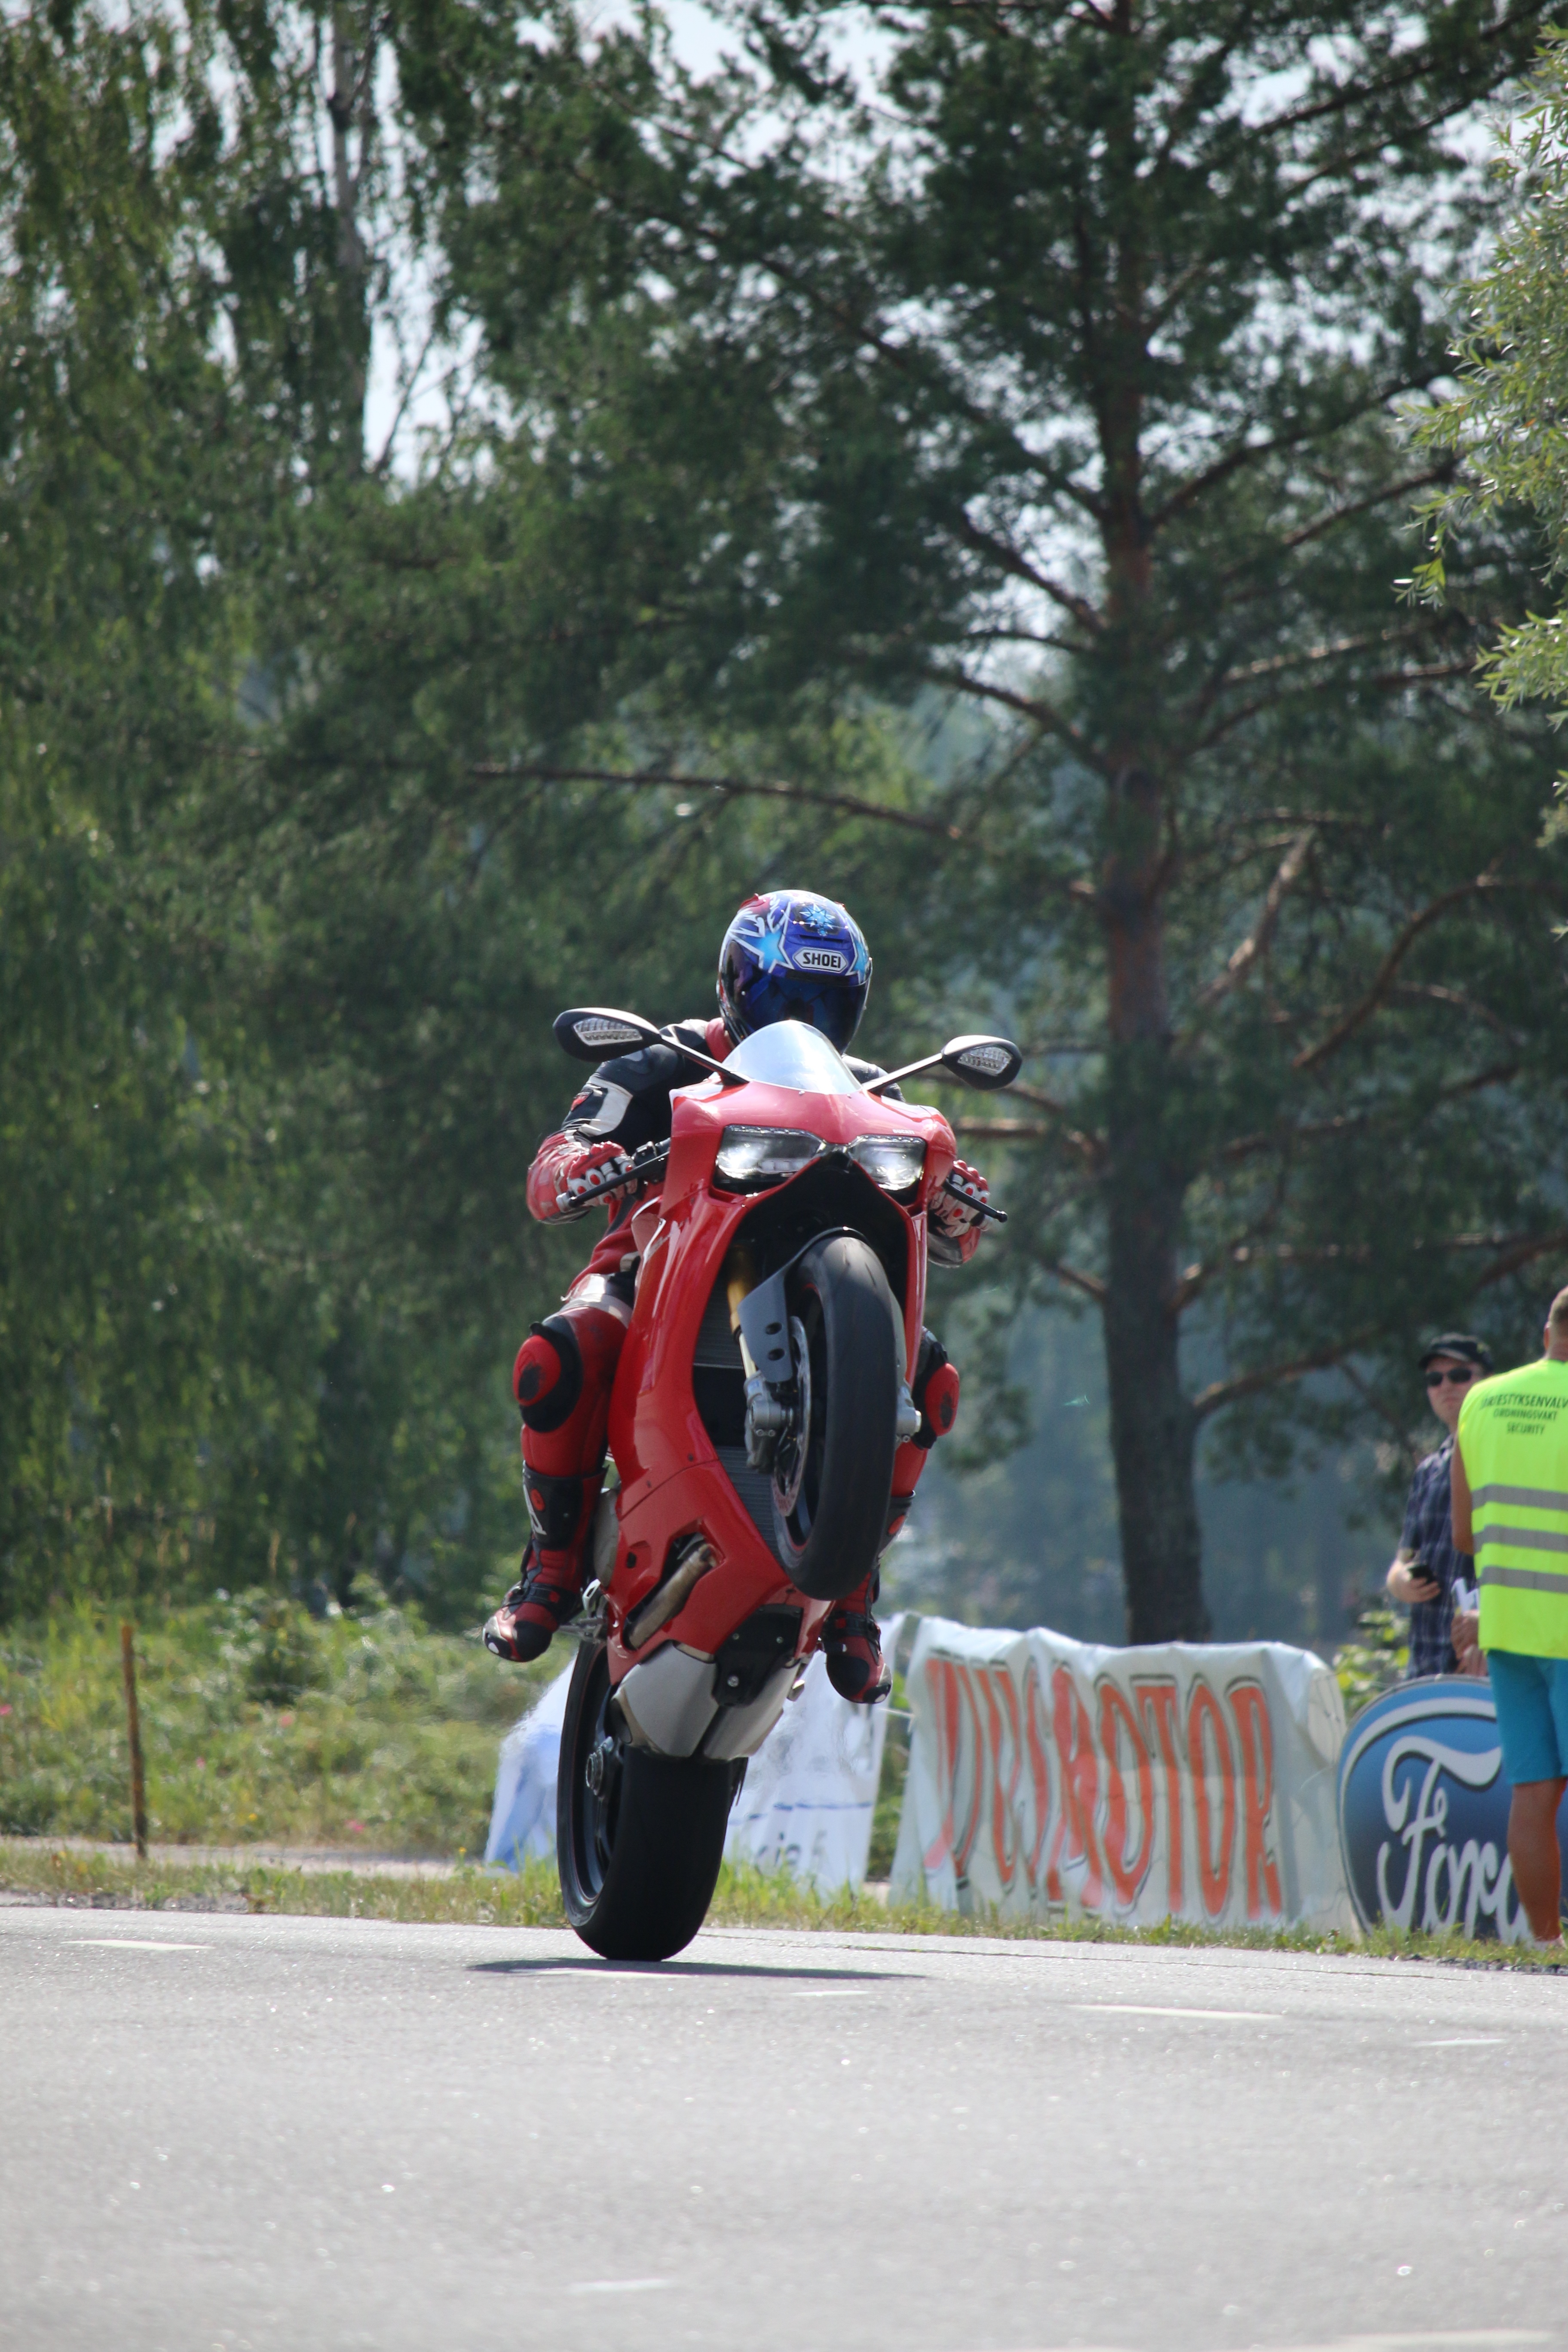
person, vehicle, motorcycle, extreme sport, race, racing, stunt, ducati, wheelie, motorcycling, road racing, human action, stunt performer, isle of man tt